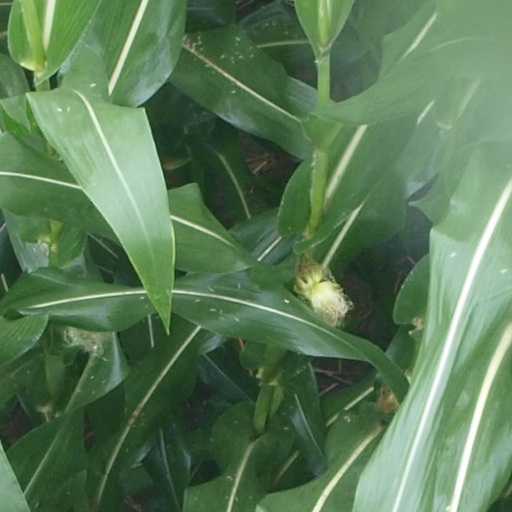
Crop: maize; corn